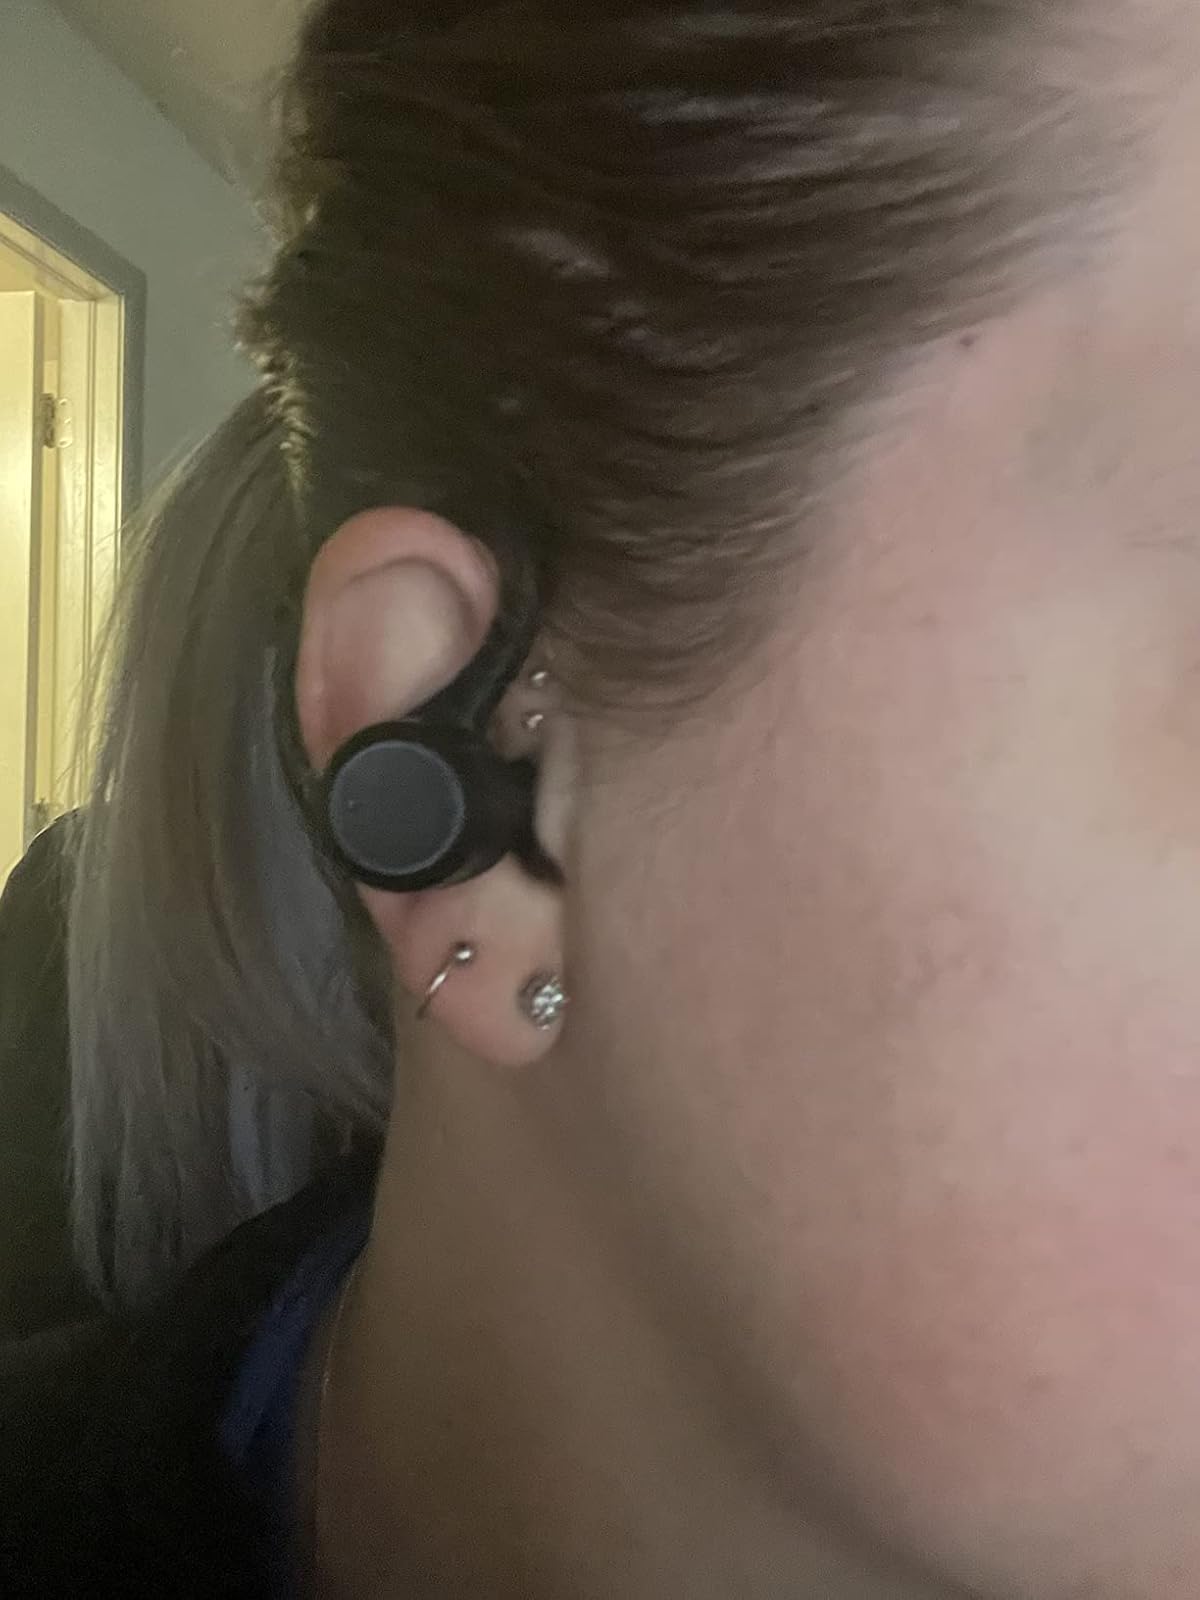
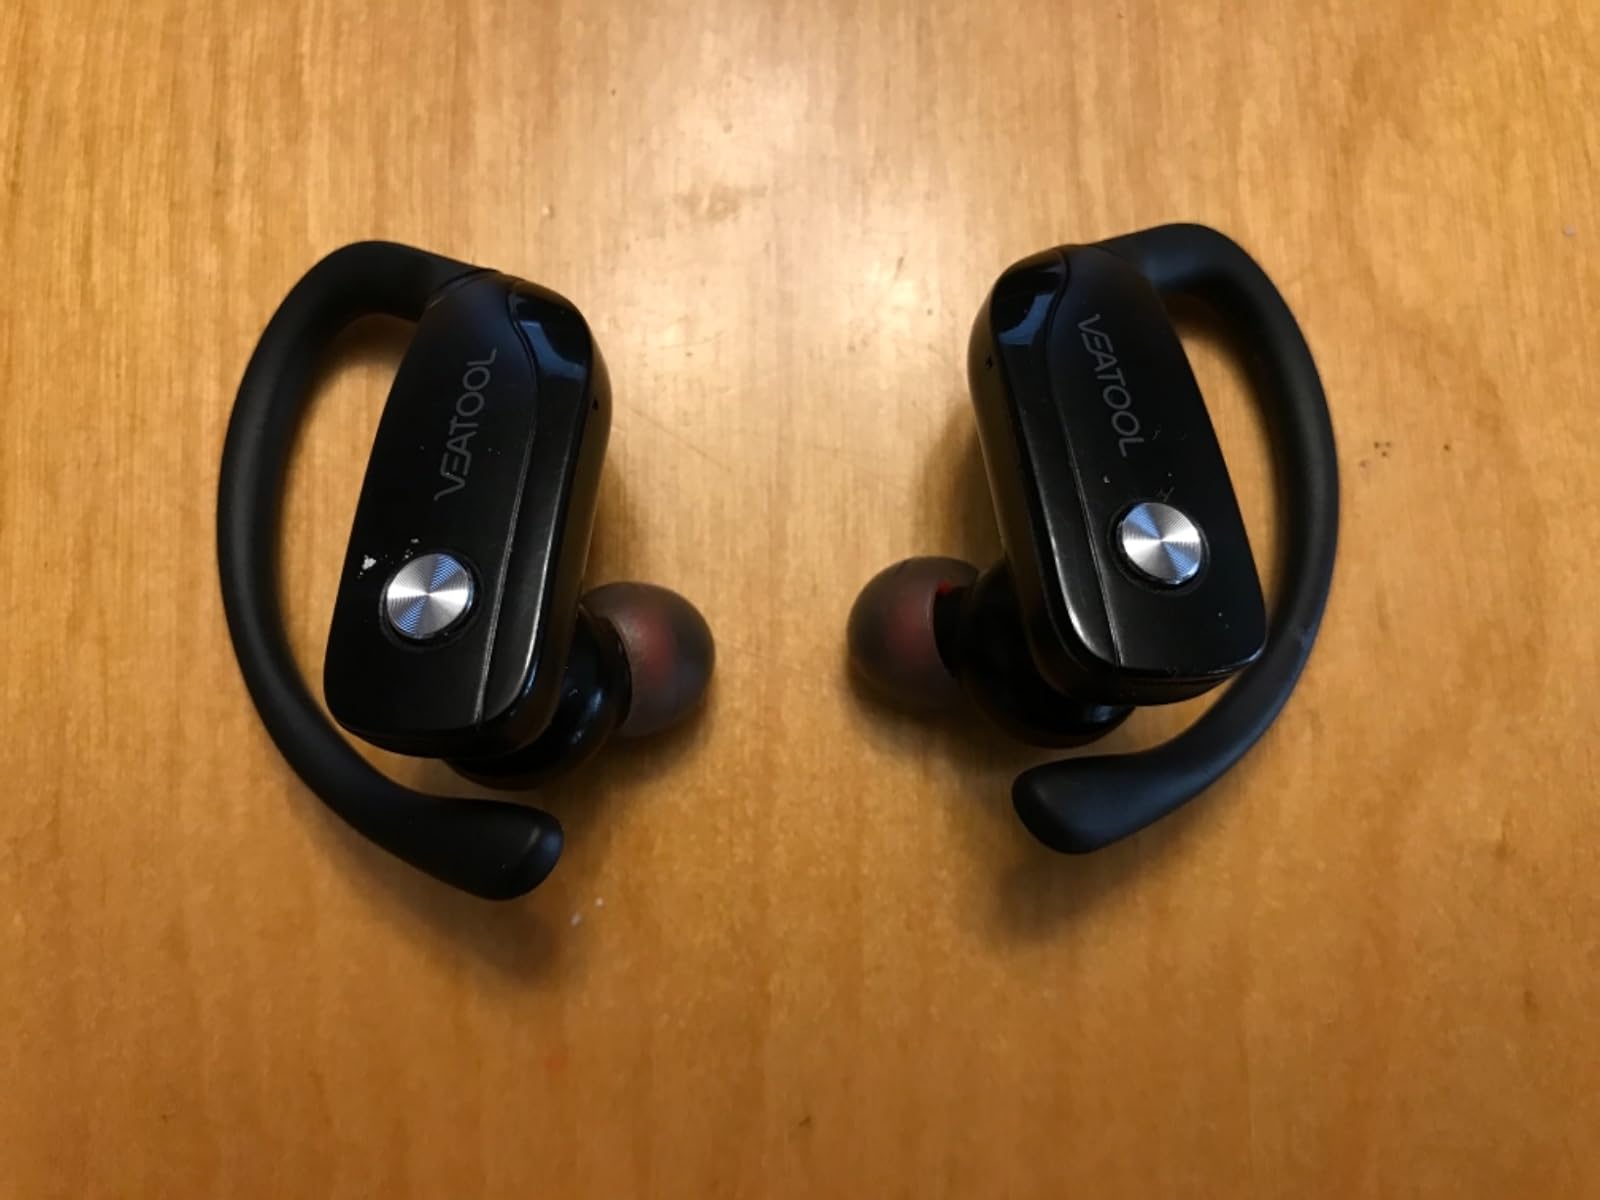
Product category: earbuds
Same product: no